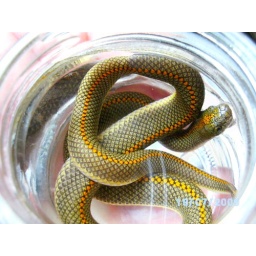
Found one of my Aurora house snakes taking a dip in his water bowl